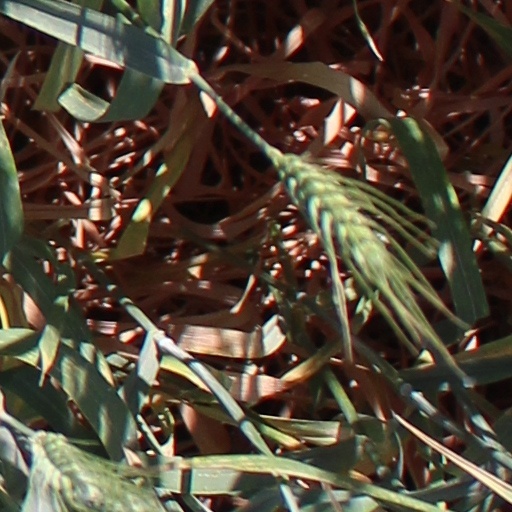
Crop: wheat